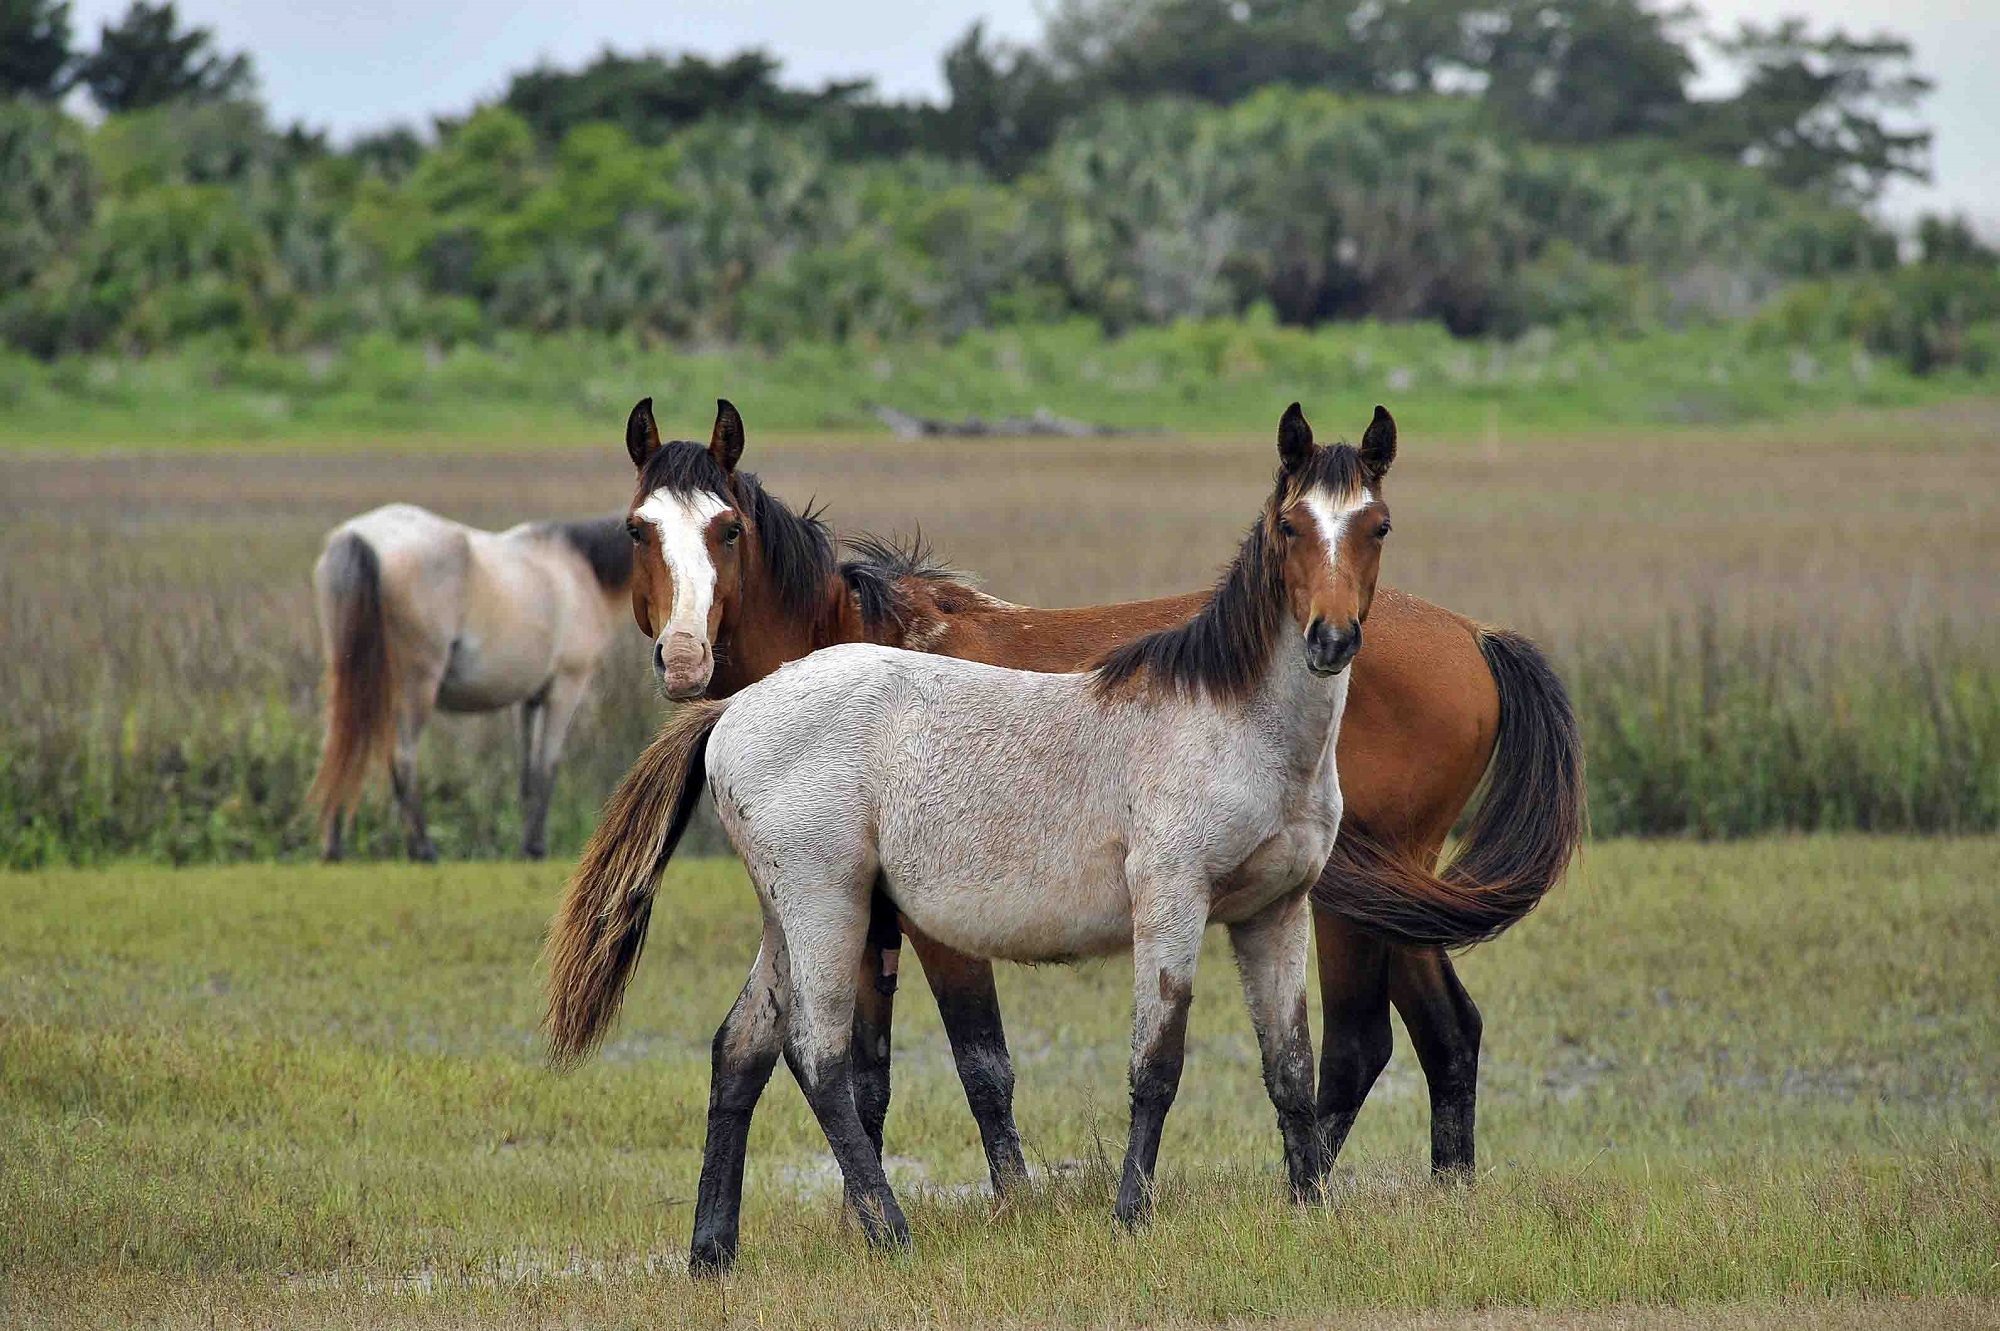
landscape, grass, walking, meadow, prairie, panorama, range, wildlife, wild, herd, pasture, grazing, horse, mammal, stallion, mane, fauna, grassland, animals, vertebrate, mare, foal, colt, rural area, pack animal, feral horses, horse like mammal, mustang horse